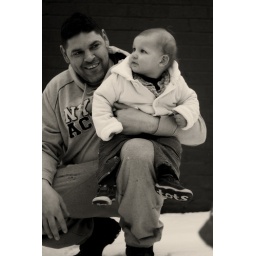
...or, man and small boy in black and white....! For the T189 scavenger hunt